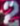
Number: 2